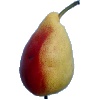
Label: Pear 2